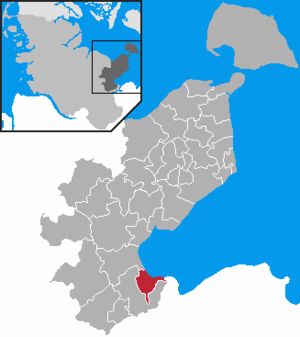
Timmendorfer Strand
Kort
Timmendorfer Strand er en by og kommune i det nordlige Tyskland, beliggende under Kreis Østholsten i delstaten Slesvig-Holsten.